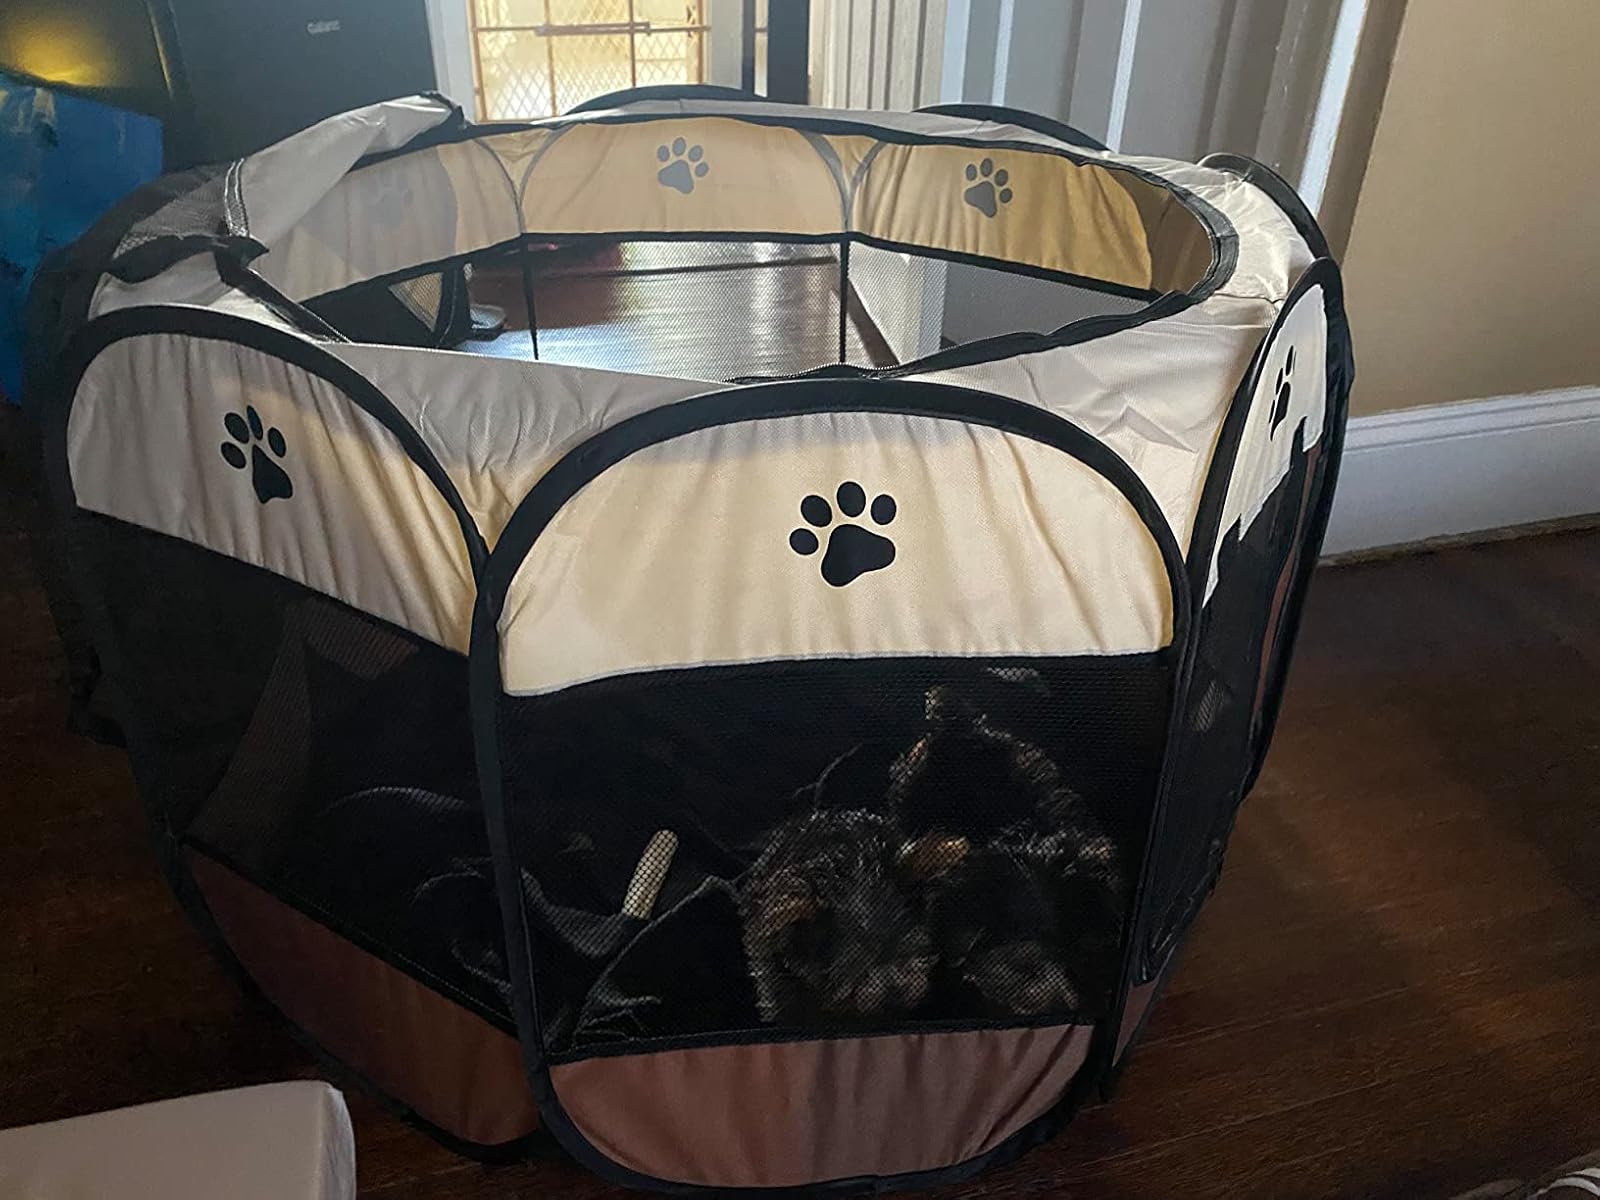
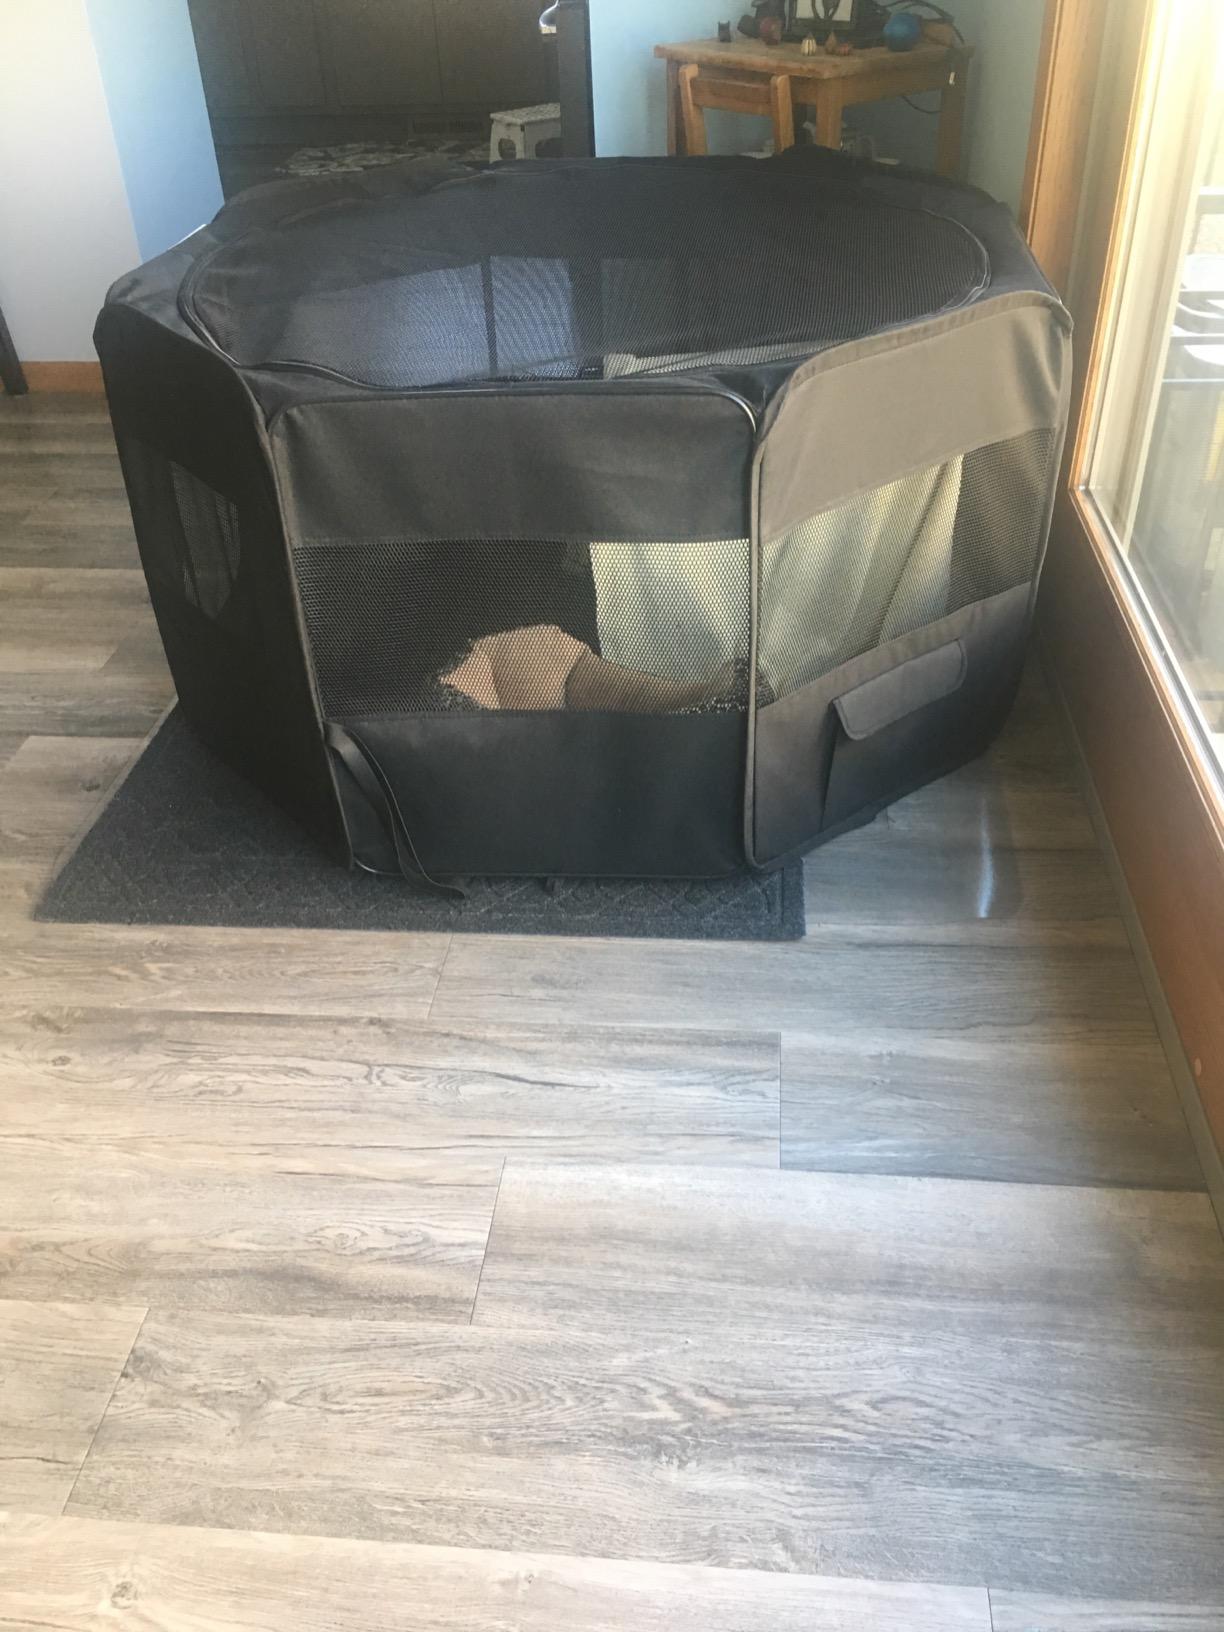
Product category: items_kennel
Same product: no